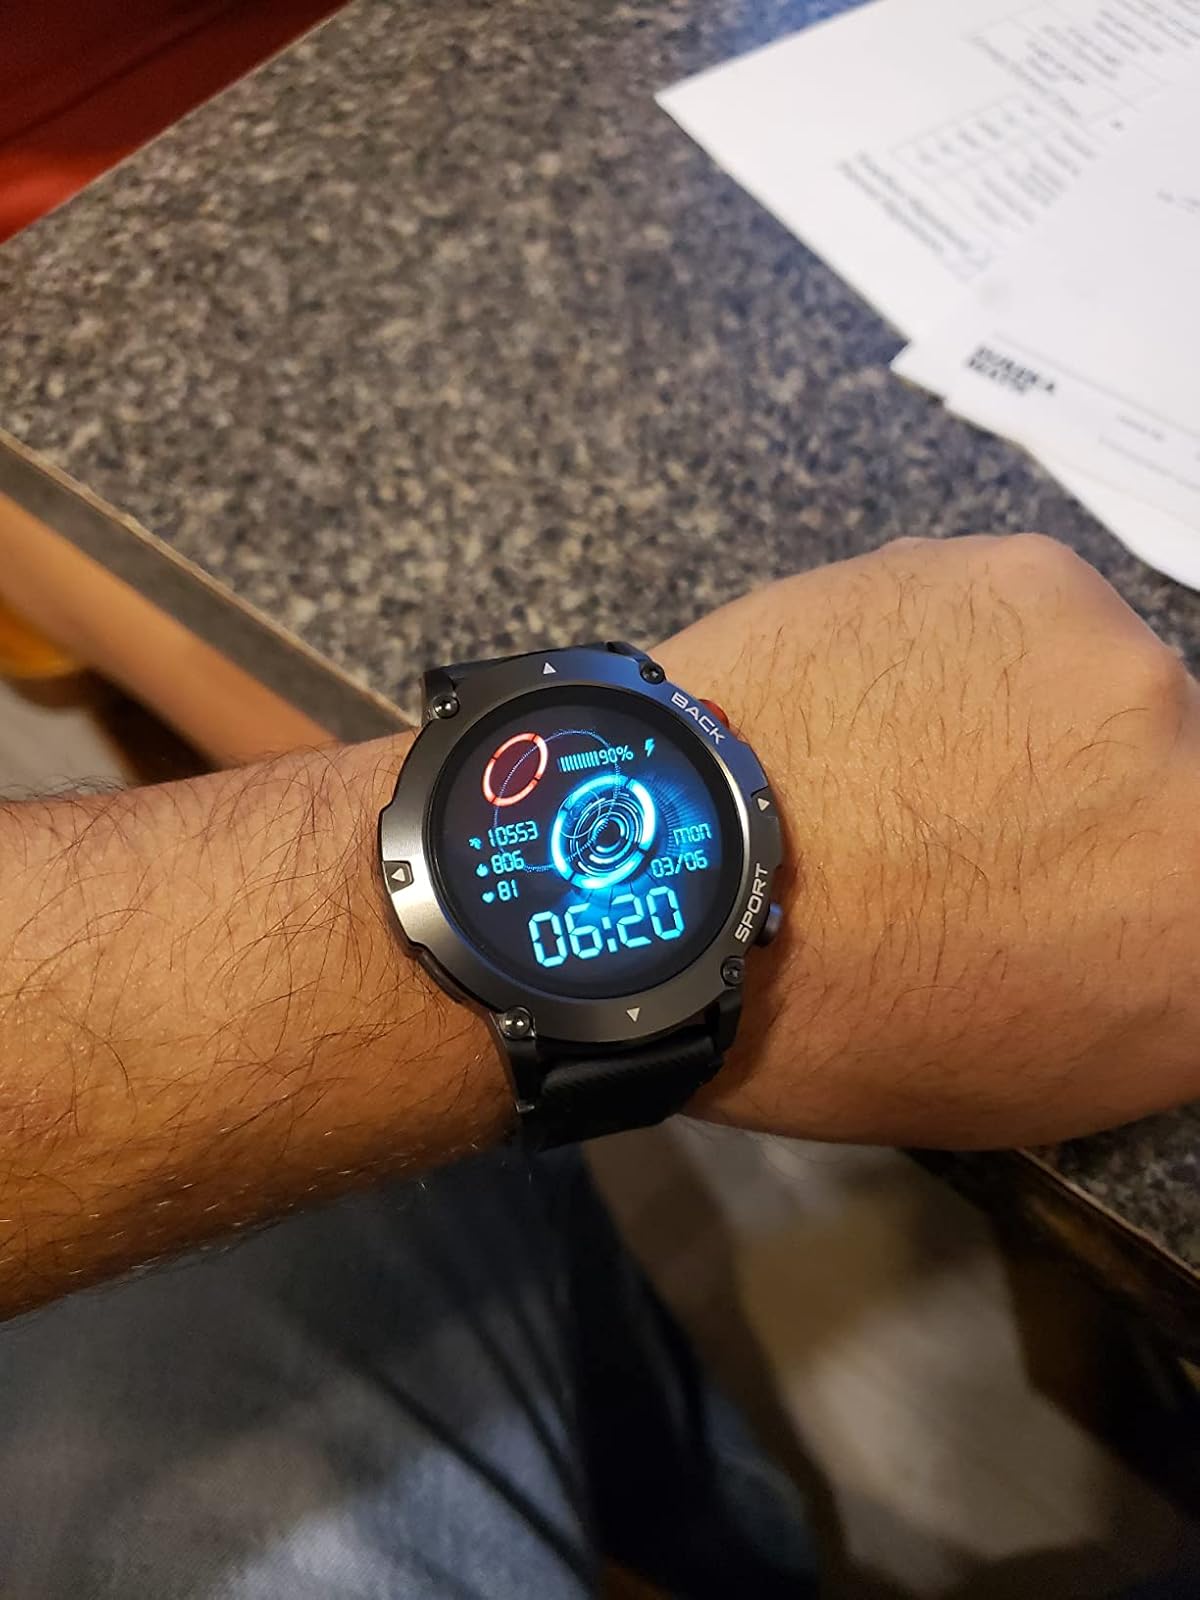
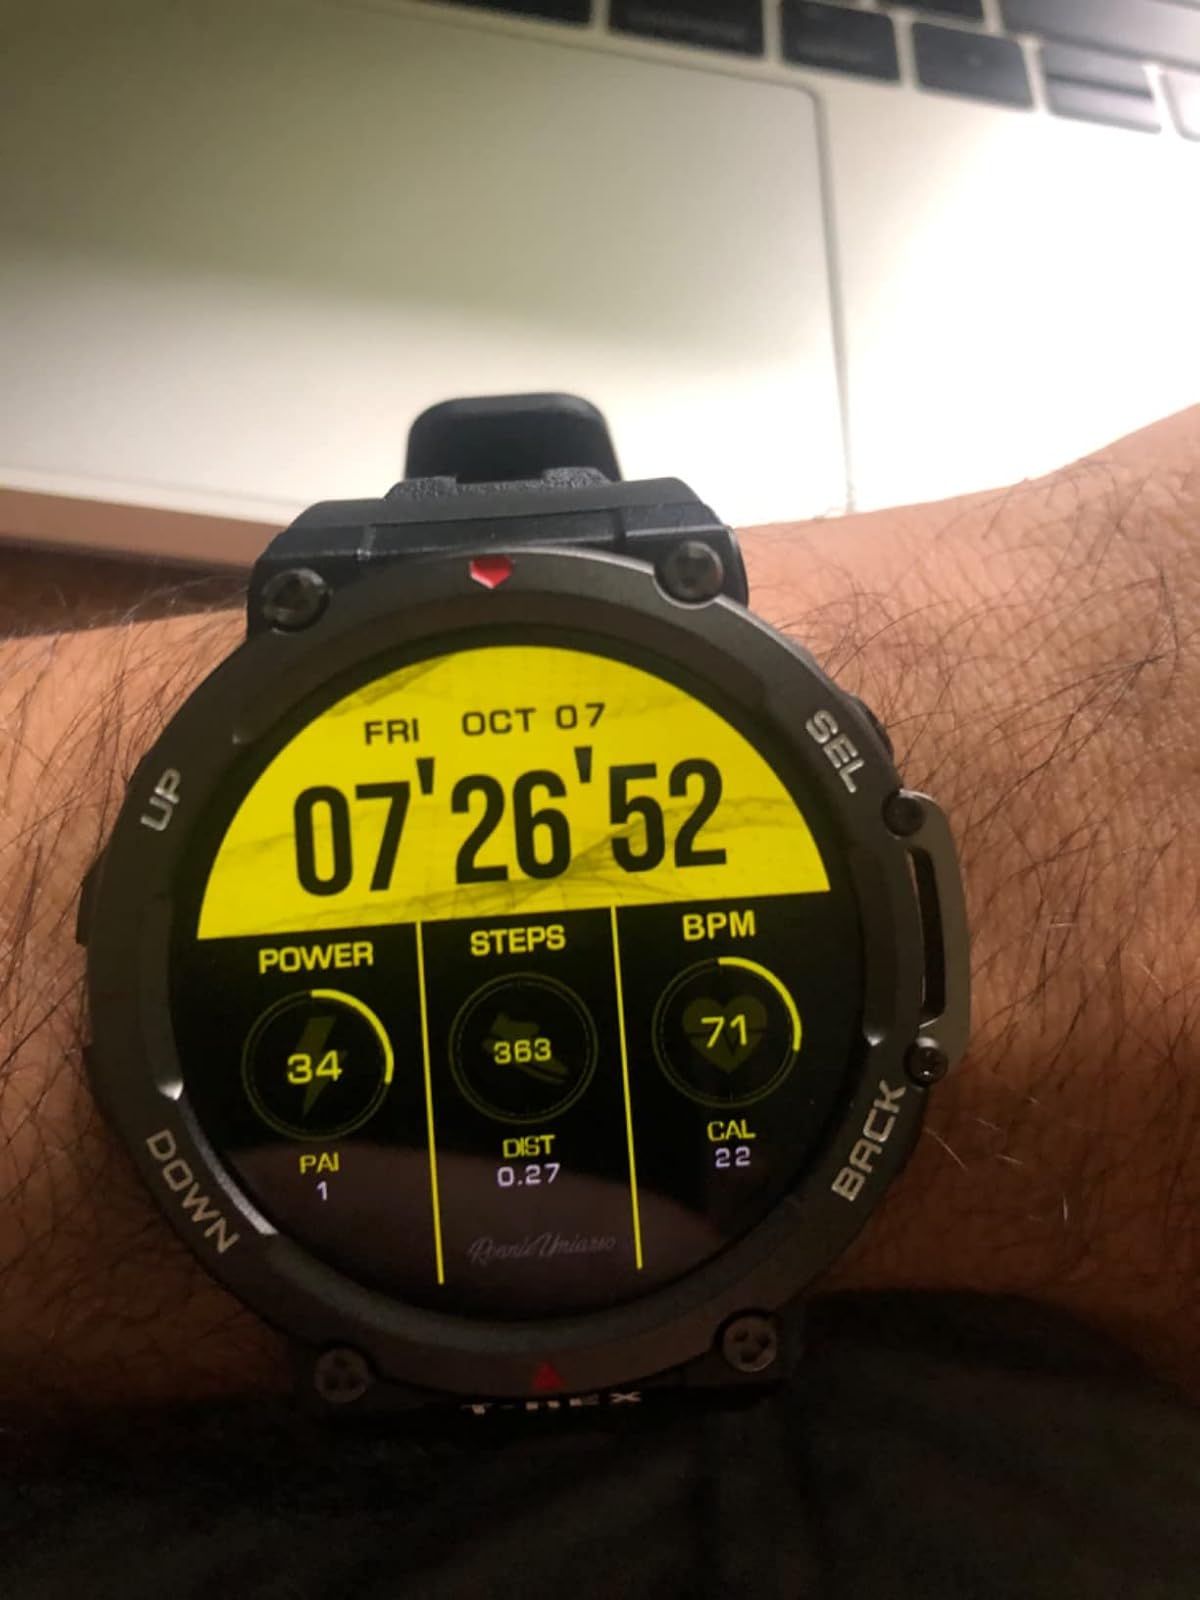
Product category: smartwatch
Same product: no